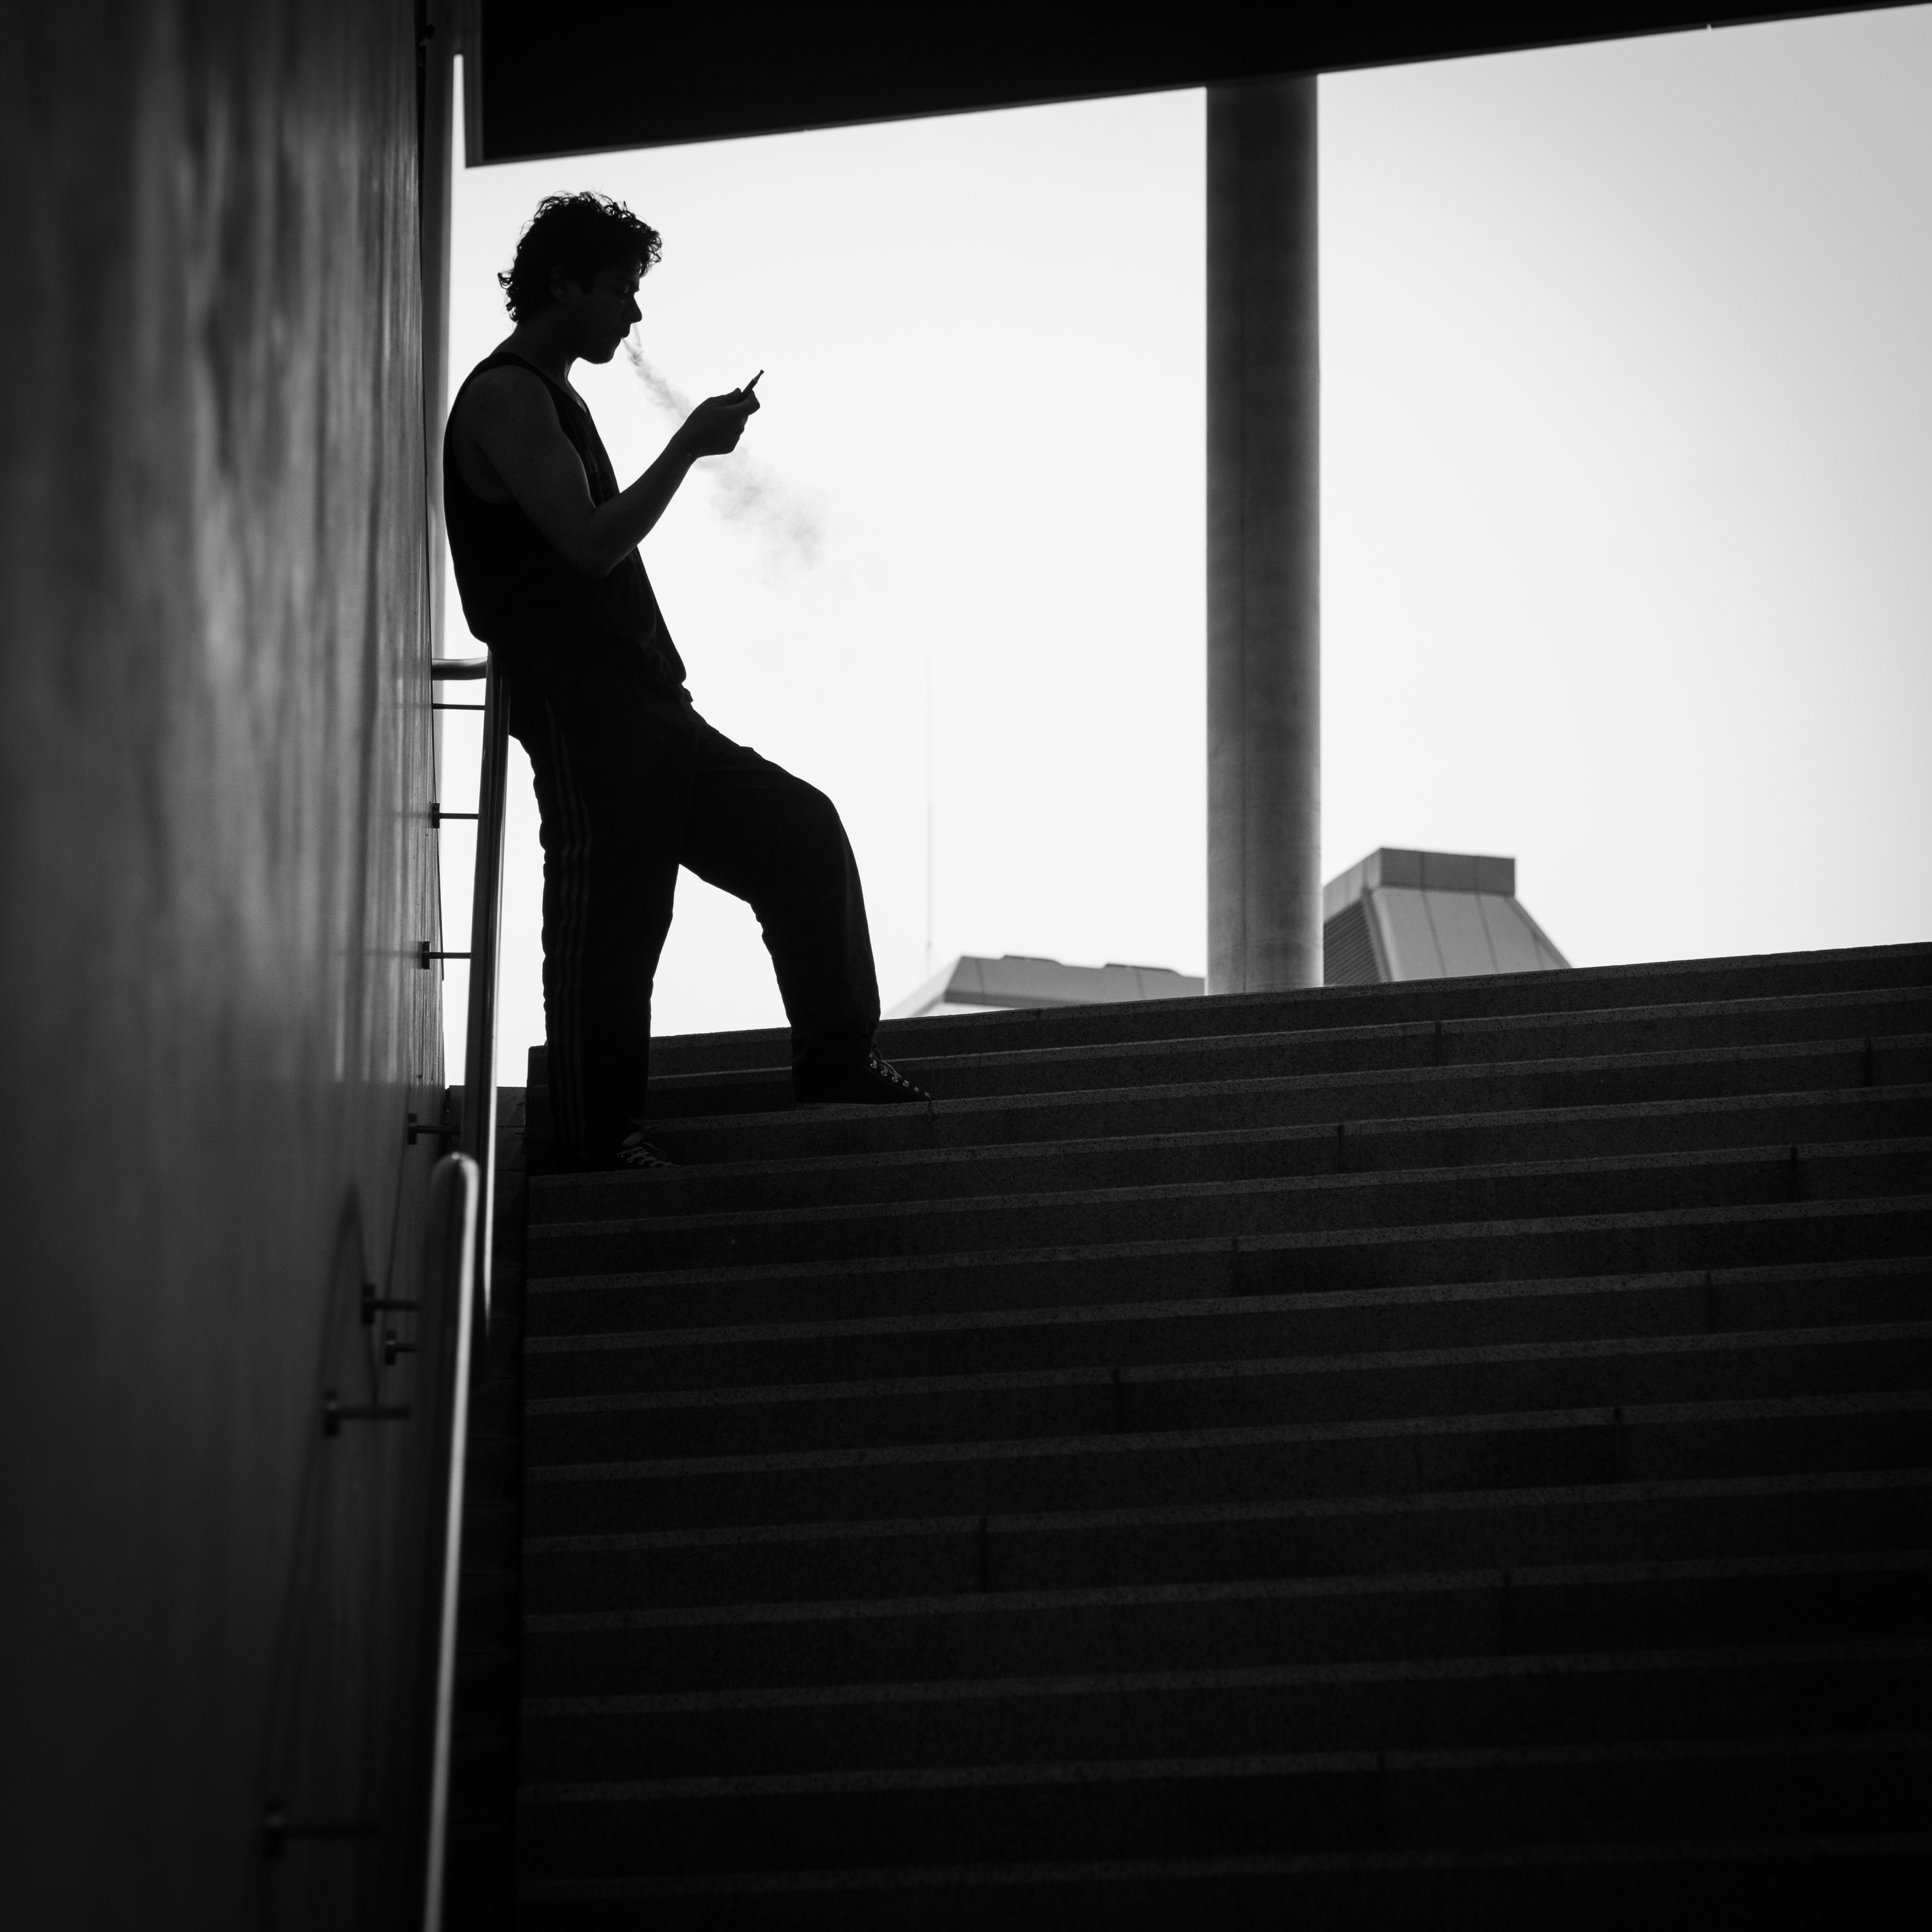
silhouette, light, black and white, white, street, photography, shadow, darkness, black, monochrome, lighting, streetphotography, flickr, thomas, olympus, photograph, omd, fuji, shape, leica, monochrom, leuthard, hcb, thomasleuthard, monochrome photography, film noir